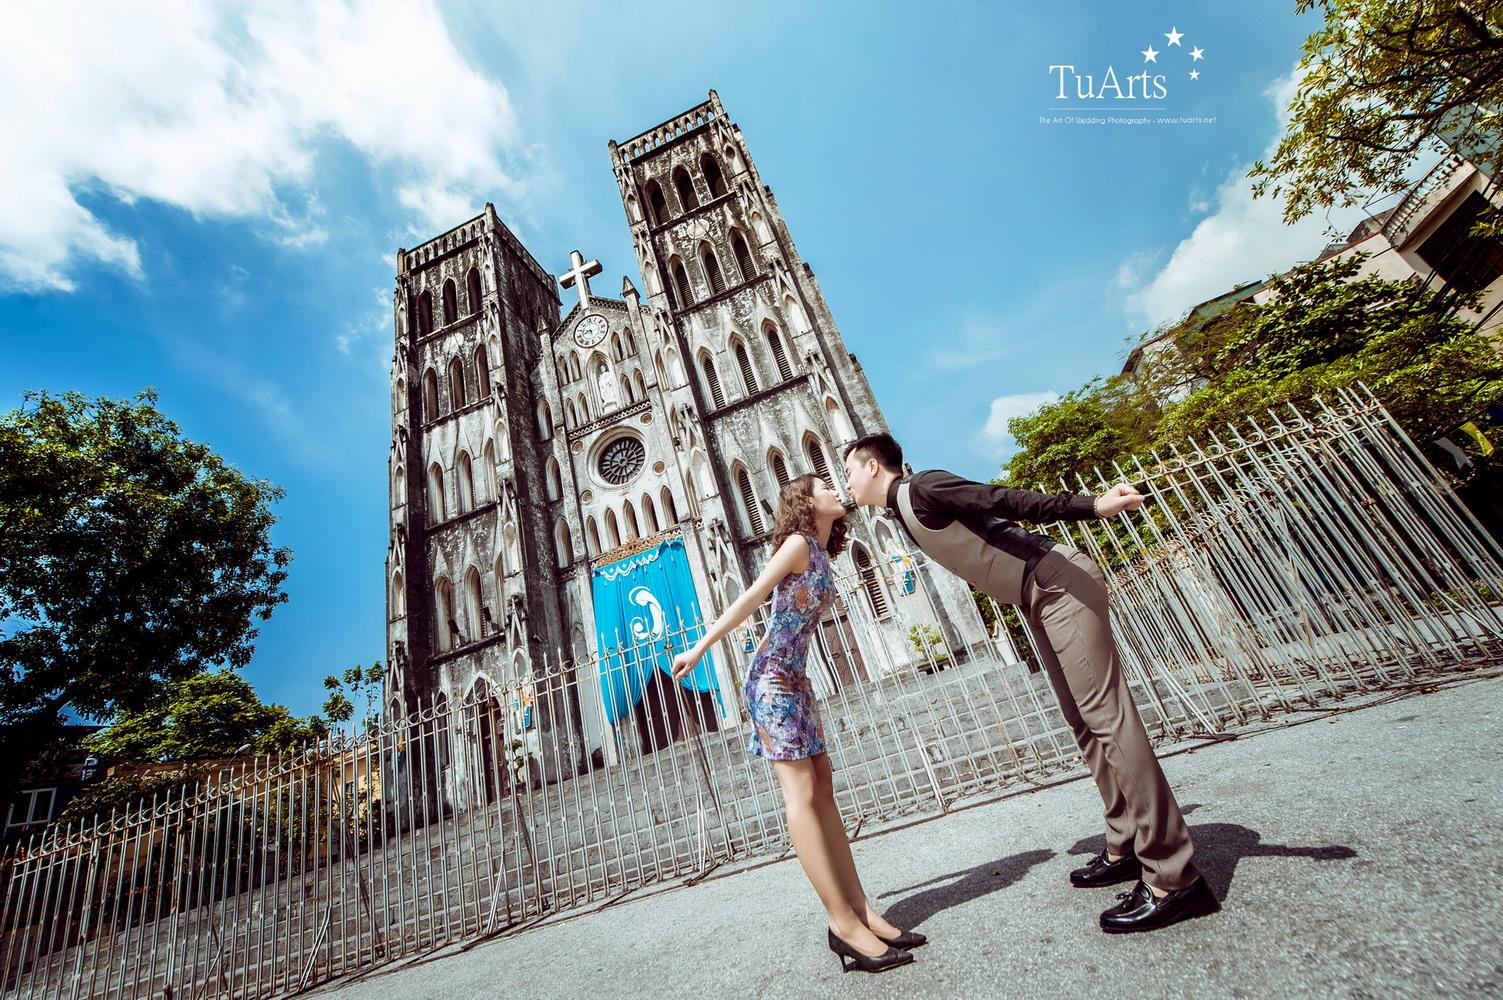
có một cặp đôi đang chuẩn bị hôn nhau ở trước nhà thờ